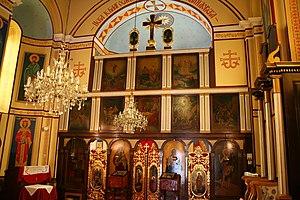
L'église Saint-Constantin-et-Sainte-Hélène de Koceljeva est une église orthodoxe serbe serbe située à Koceljeva et dans le district de Mačva en Serbie. Elle est inscrite sur la liste des monuments culturels protégés de la République de Serbie.